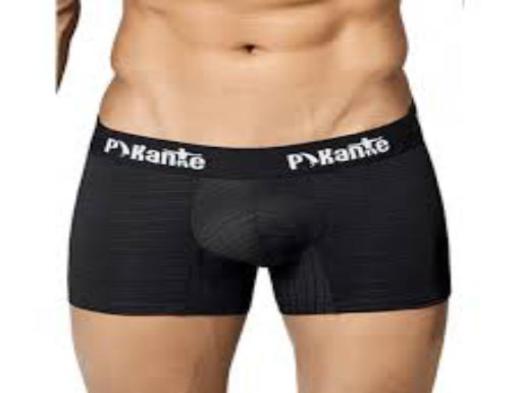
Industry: Clothes